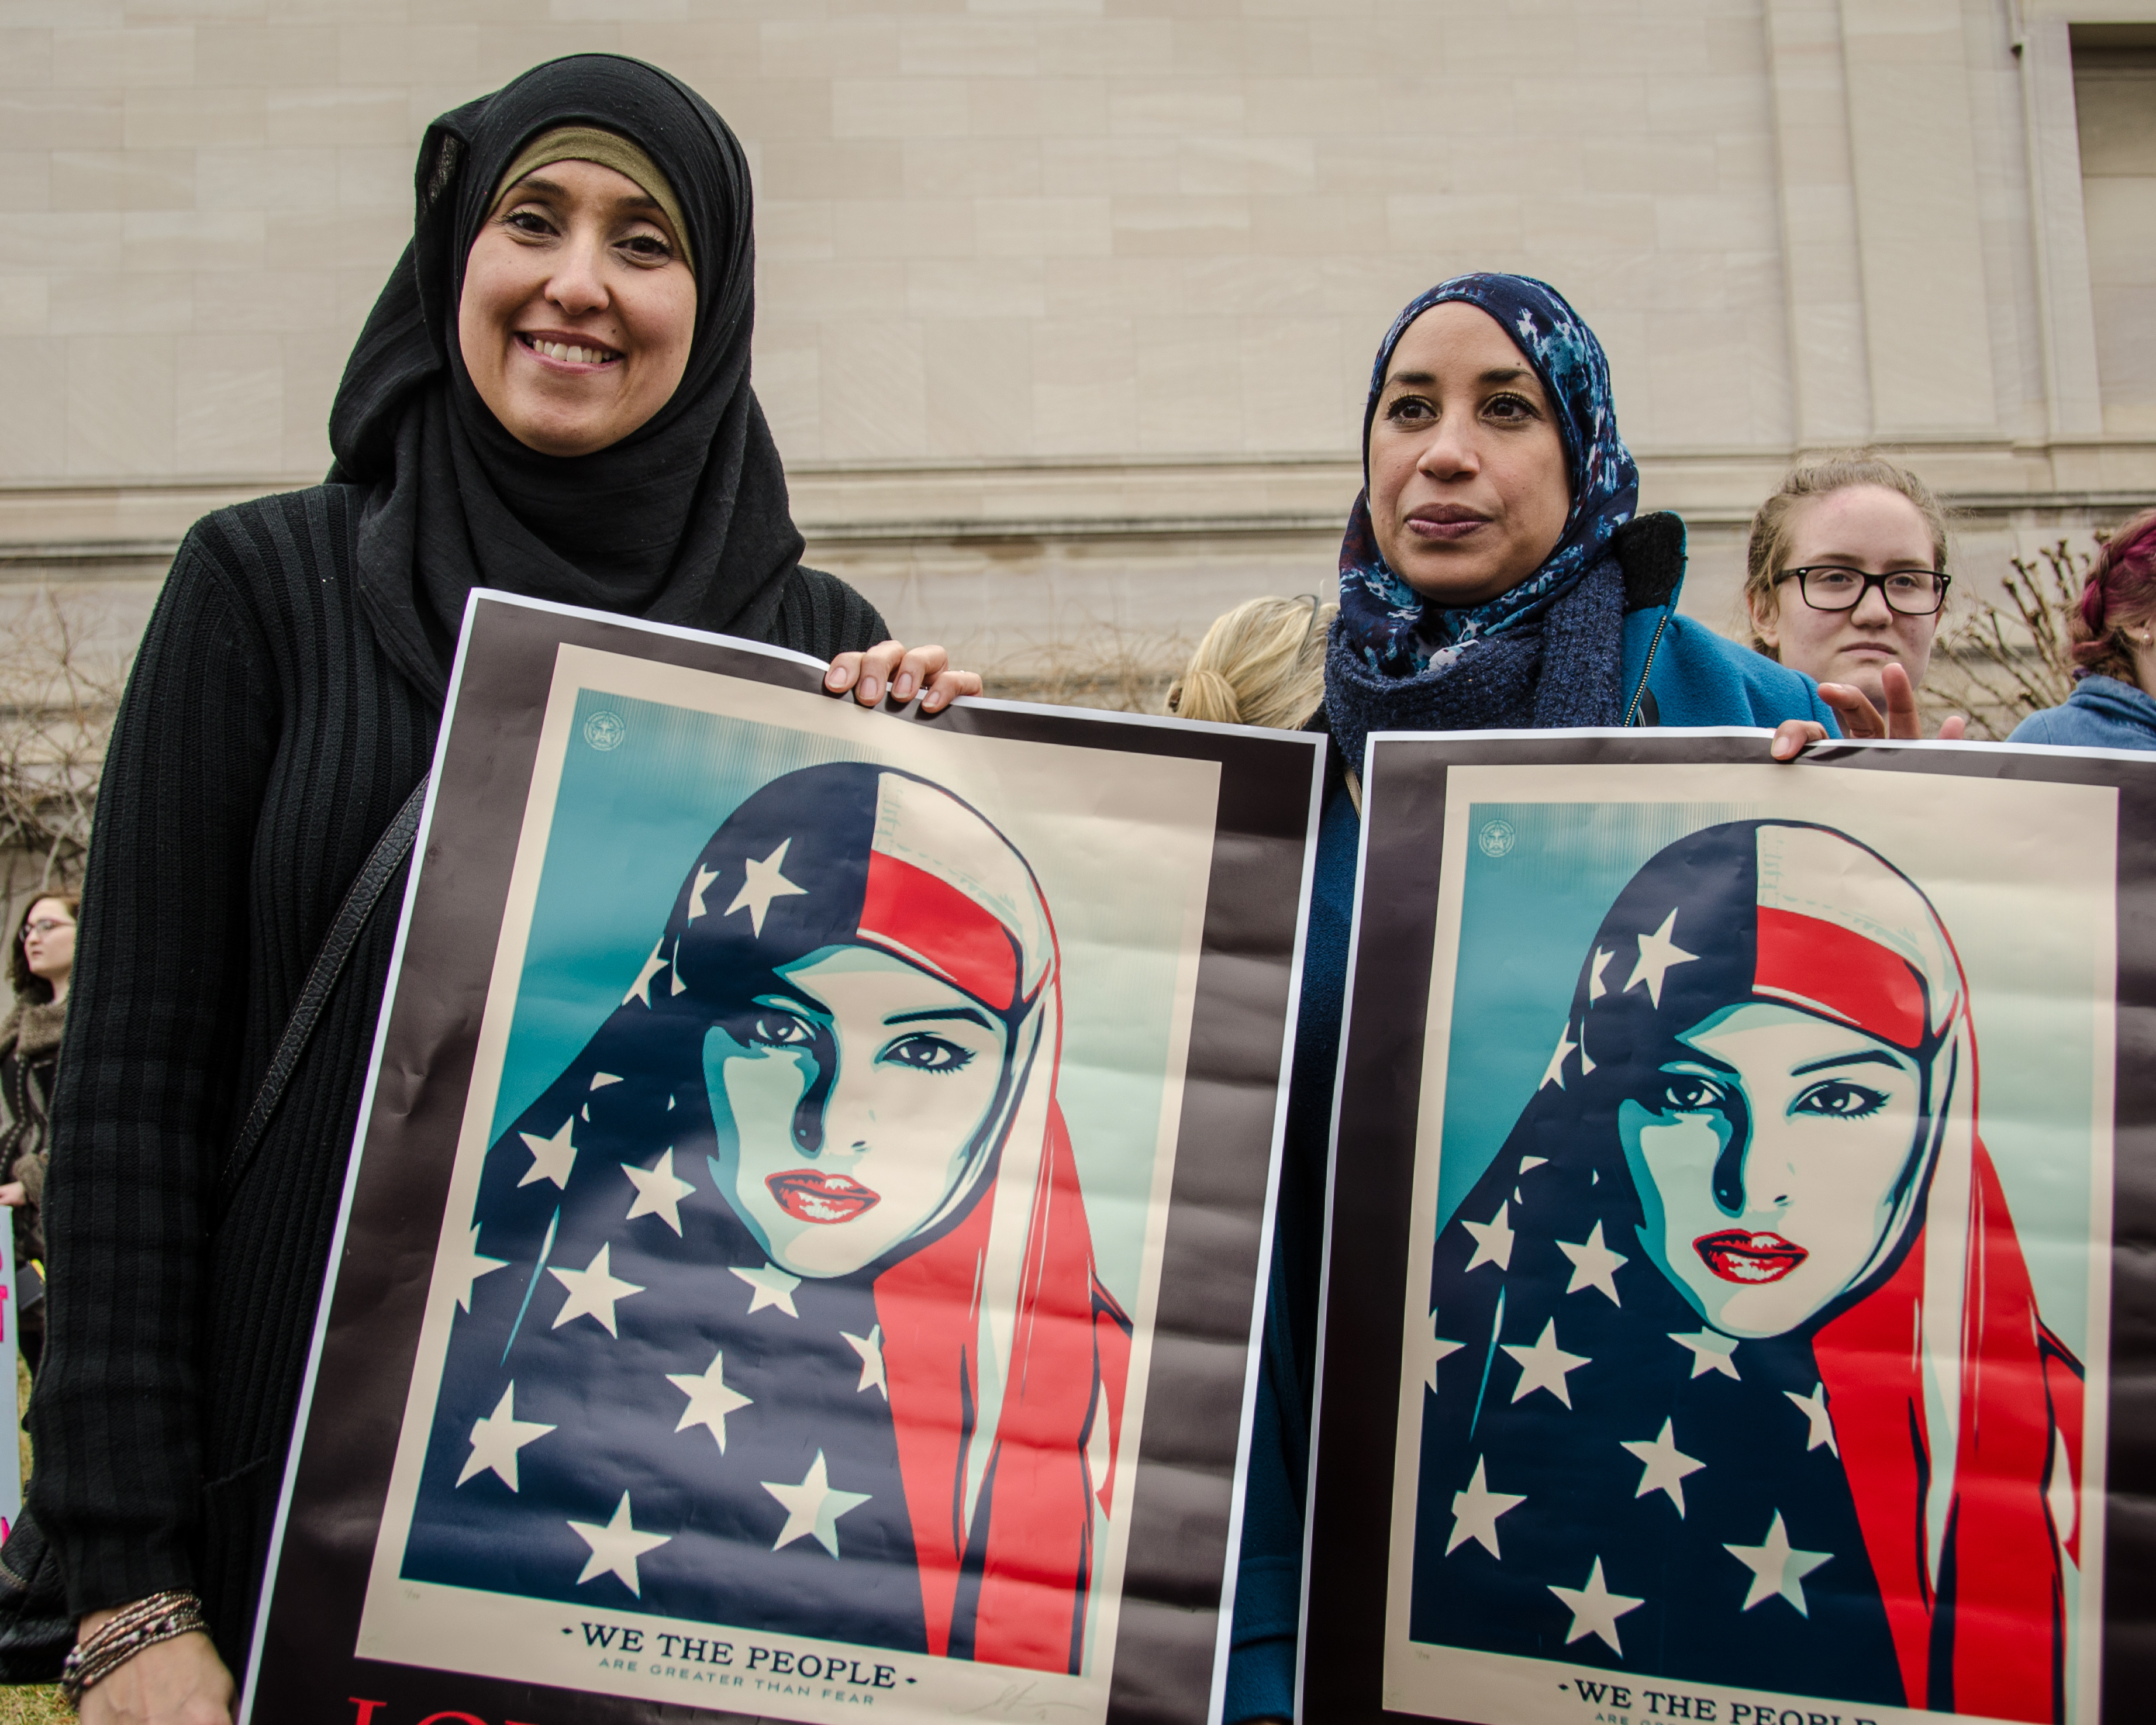
art, comics